List of munitions used by the Israeli Air Force

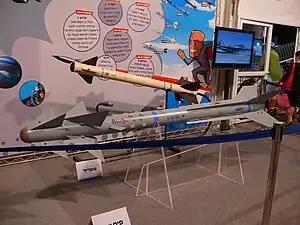
Python 5 (foreground)

This List of Munitions of the Israeli Air Force lists the missiles, bombs and related equipment in use by the Israeli Air Force.